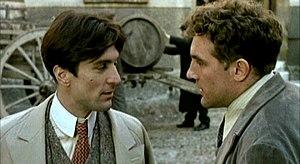
1900 est un film franco-germano-italien réalisé par Bernardo Bertolucci et sorti en 1976. Le scénario a été écrit en collaboration avec Franco Arcalli dont le père avait été assassiné par les fascistes alors que l'enfant avait cinq ans. Le titre du film et le style de la photographie font référence au tableau de Giuseppe Pellizza, Le Quart état. Le titre original, Novecento, signifie « le XXᵉ siècle » en français.